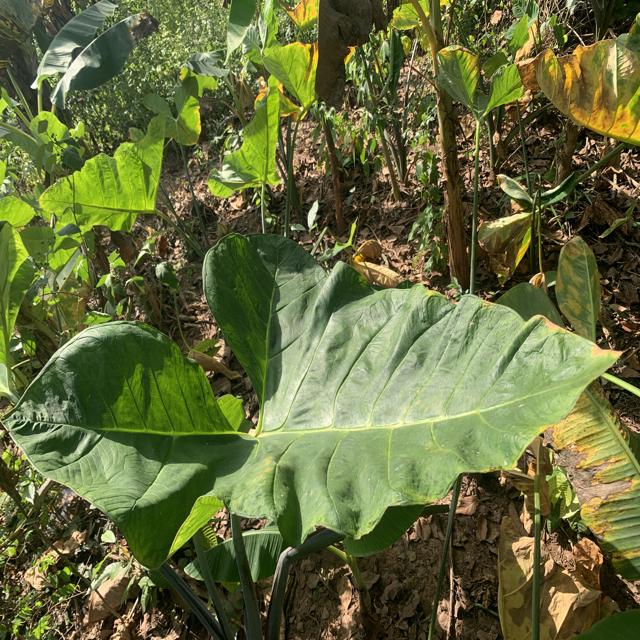
Label: Healthy